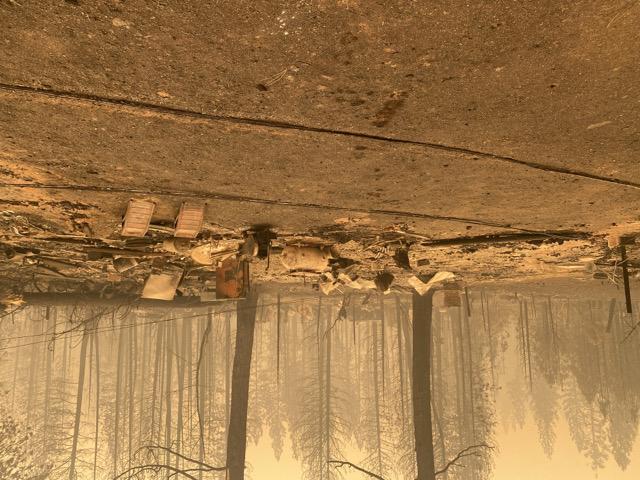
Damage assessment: destroyed